Brent Park, Hendon

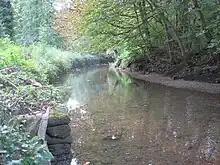
River Brent in Brent Park

Brent Park is a small public park of 2.24 hectares in Hendon in the London Borough of Barnet. It is part of the 'Lower Dollis Brook' Site of Borough Importance for Nature Conservation, Grade II.